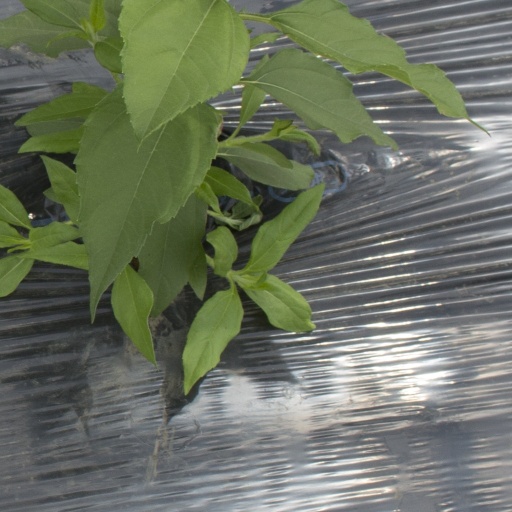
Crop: Jerusalem artichoke